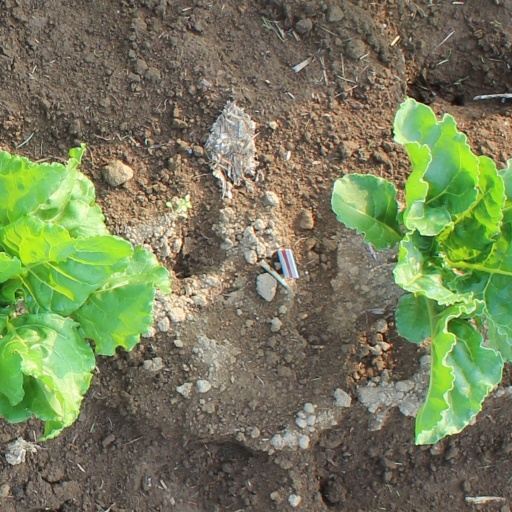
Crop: sugar beet